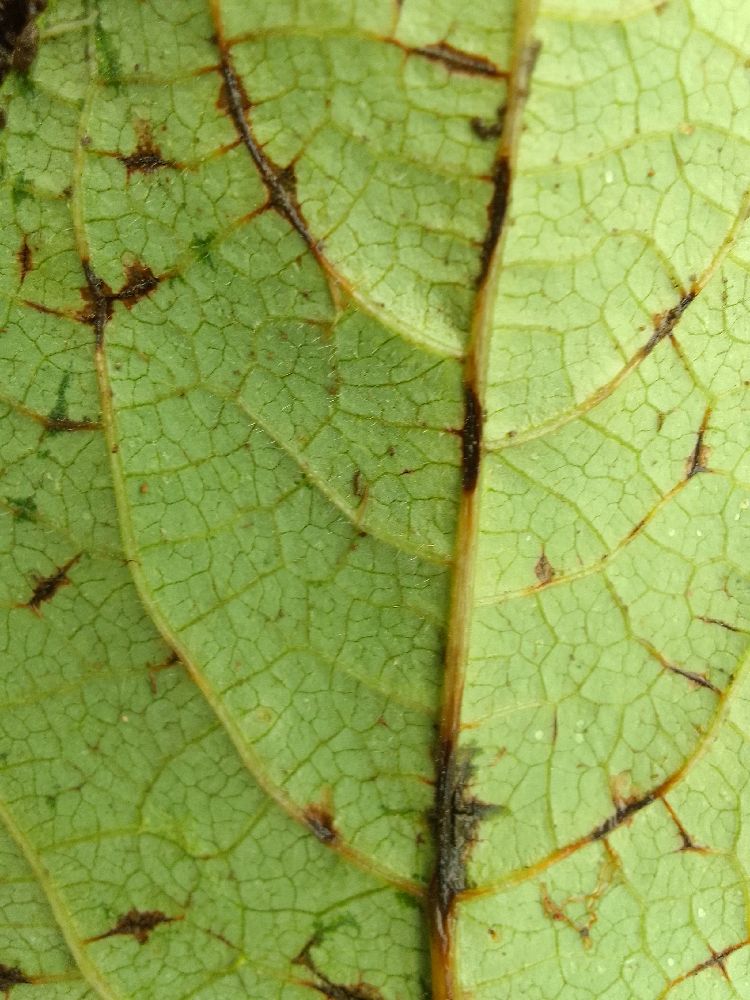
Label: anthracnose